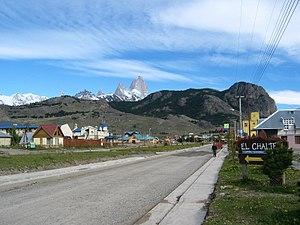
El Chaltén est un village situé dans le département de Lago Argentino de la province de Santa Cruz au sud de l'Argentine, en Patagonie.